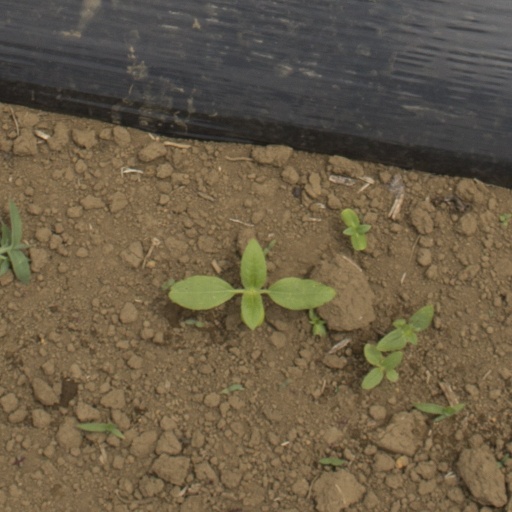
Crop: Jerusalem artichoke